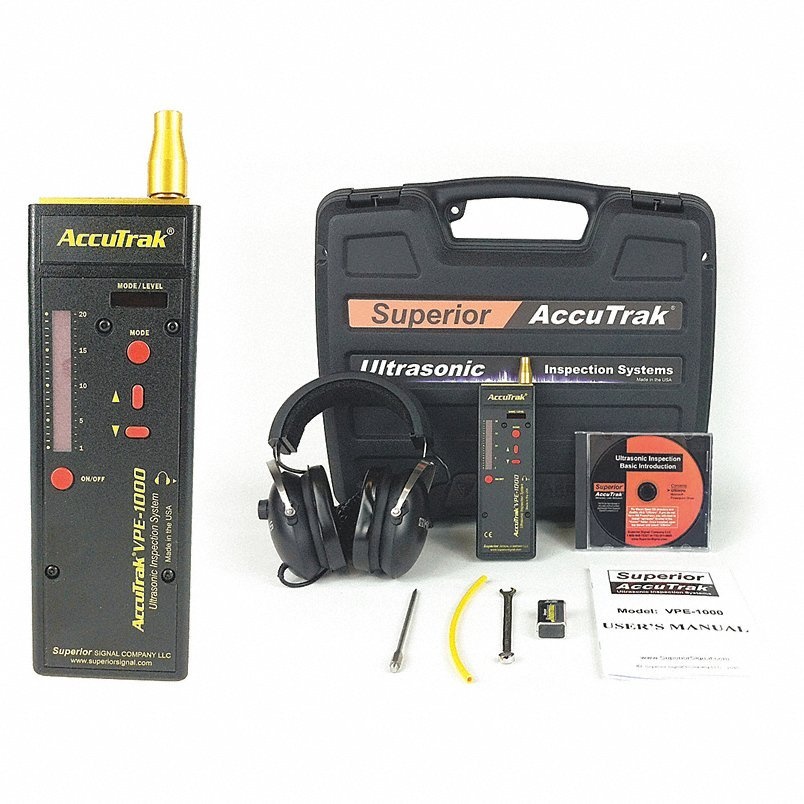
Superior Accutrak VPE-1000 Ultrasonic Leak System
Ultrasonic Leak System, Airborne - 36kHz to 42kHz Touchprobe - 16kHz to 24kHz, Function Pinpoint Leaks and Detects Internal Sounds, Includes Detector, Touchprobe, Waveguide, Headset, Battery and Manual Item Ultrasonic Leak System AC Frequency Response Airborne - 36 kHz to 42 kHz Touchprobe - 18 kHz to 22 kHz Function Pinpoint Leaks and Detects Internal Sounds Includes Battery, Detector, Headset, Manual, Touchprobe, Waveguide Product Type Ultrasonic Leak System Package Quantity 1
Brand: Superior Accutrak
Category: Hardware > Tools > Measuring Tools & Sensors > Gas Detectors